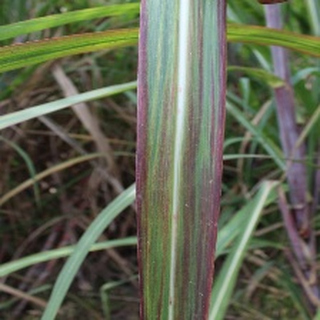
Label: sugarcane_bacterial_blight